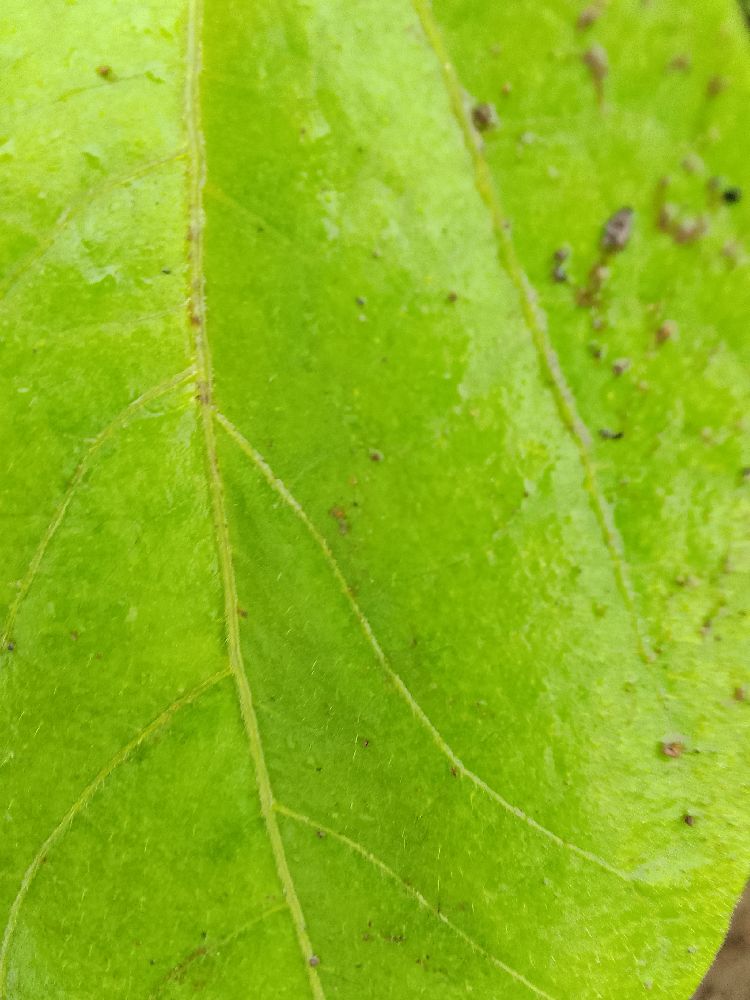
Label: healthy